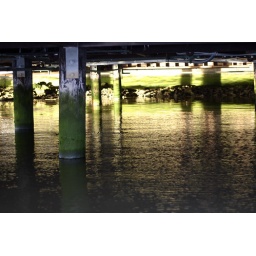
pilings and green algue and a beautiful golden shimmer underneath the Vallejo Yacht Club clubhouse